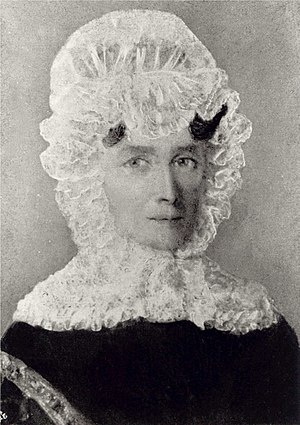
Frédéric Chopin / Biografi / Barndom
Justyna, Chopins mor, af Mieroszewski (1829)
Frédéric François Chopin var en polsk komponist og klavervirtuos af polsk-fransk afstamning. Han betragtes som en af de vigtigste repræsentanter for den romantiske periodes musik. Chopin blev født i Żelazowa Wola, en landsby i Hertugdømmet Warszawa. Han voksede op i Warszawa, hvor han også fik sin musikalske uddannelse. Han nåede at komponere mange værker for klaver, inden han i 1830 i en alder af 20 år, forlod Polen umiddelbart før Novemberopstanden.